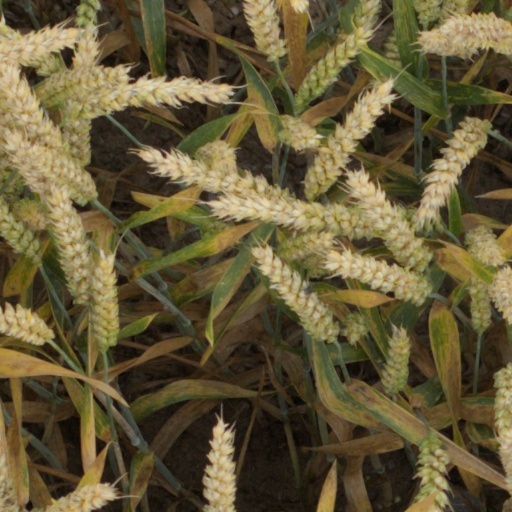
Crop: wheat